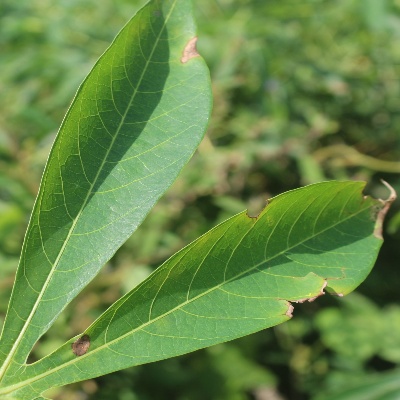
Crop: Cassava
Condition: bacterial blight